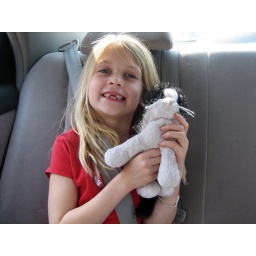
My daughter Jessica, happy to be in the car with &amp;quot;Christina&amp;quot;, her kitty